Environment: real
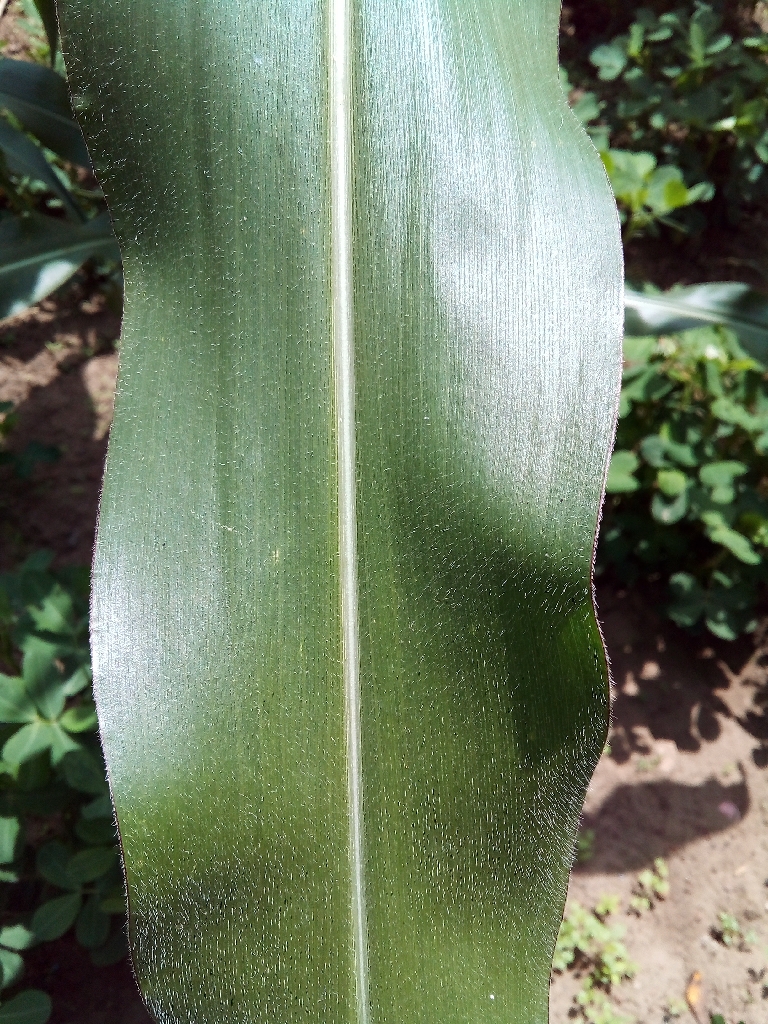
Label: healthy